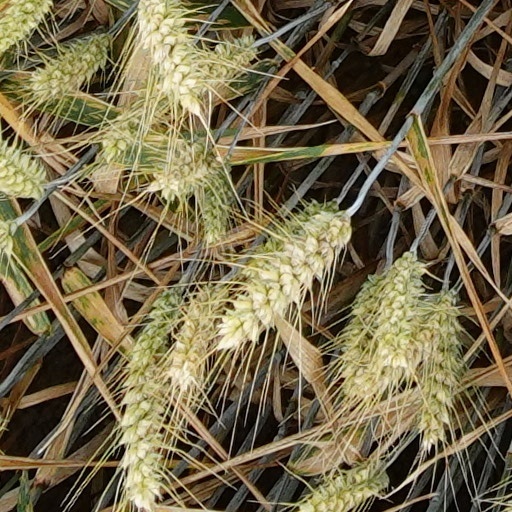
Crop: wheat